Answer in natural language. Considering the relative positions, where is gray oval dog bed with respect to gray rectangle sofa? Choose between the following options: right or left
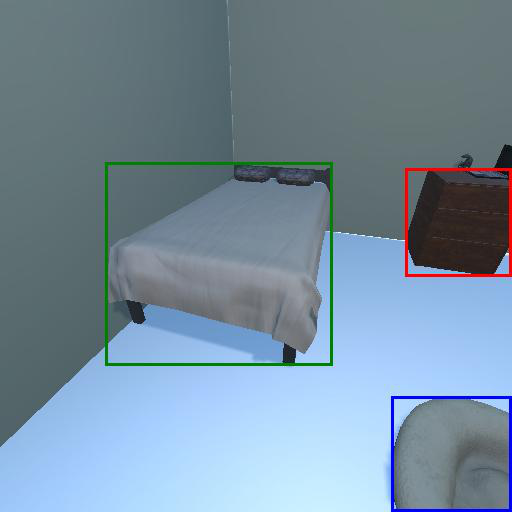
<answer>right</answer>